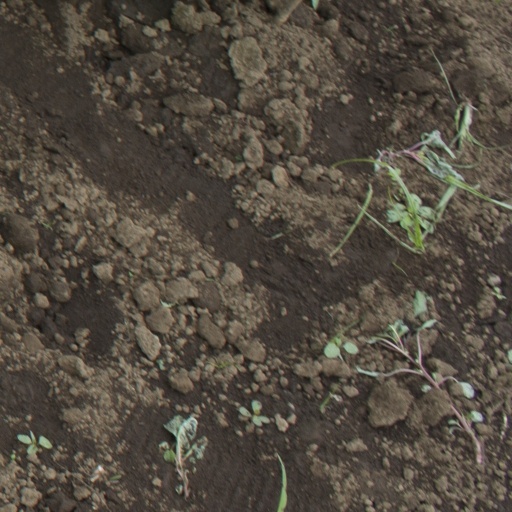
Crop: soybean